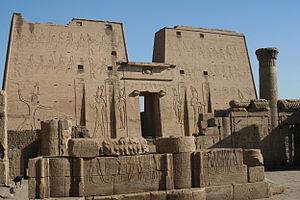
Un bâtiment au sens commun est une construction immobilière, réalisée par intervention humaine, destinée d'une part à servir d'abri, c'est-à-dire à protéger des intempéries des personnes, des biens et des activités, d'autre part à manifester leur permanence comme fonction sociale, politique ou culturelle. Un bâtiment est un ouvrage d'un seul tenant composé de corps de bâtiments couvrant des espaces habitables lorsqu'il est d'une taille importante. Le terme « édifice » désigne tout ce qui est édifié : un ensemble architectural ou industriel, un ou plusieurs bâtiments jointifs ou non ayant la même destination, une construction bâtie pour aménagement d'un terrain, un signal monumental.
L'Égypte antique est une ancienne civilisation du nord-est de l'Afrique, concentrée le long du cours inférieur du Nil, dans ce qui constitue aujourd'hui l'Égypte.